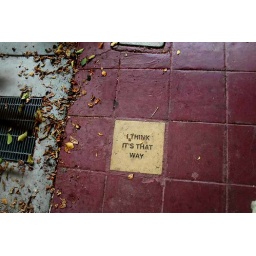
some sidewalk in LA, i liked the sign